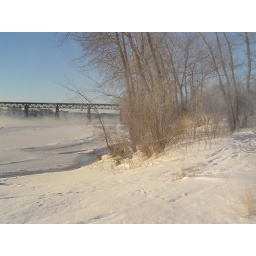
A train bridge over the South Saskatchewan river in Saskatoon.